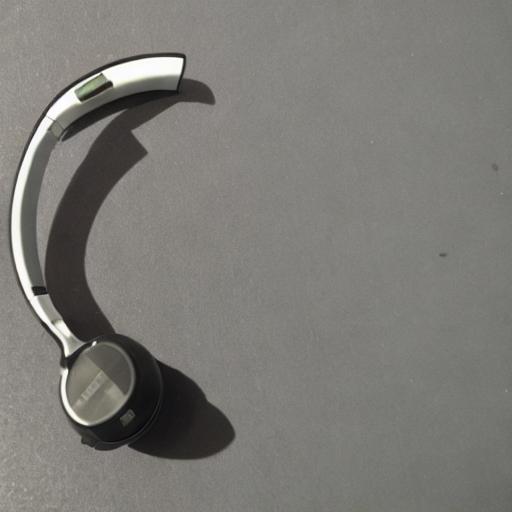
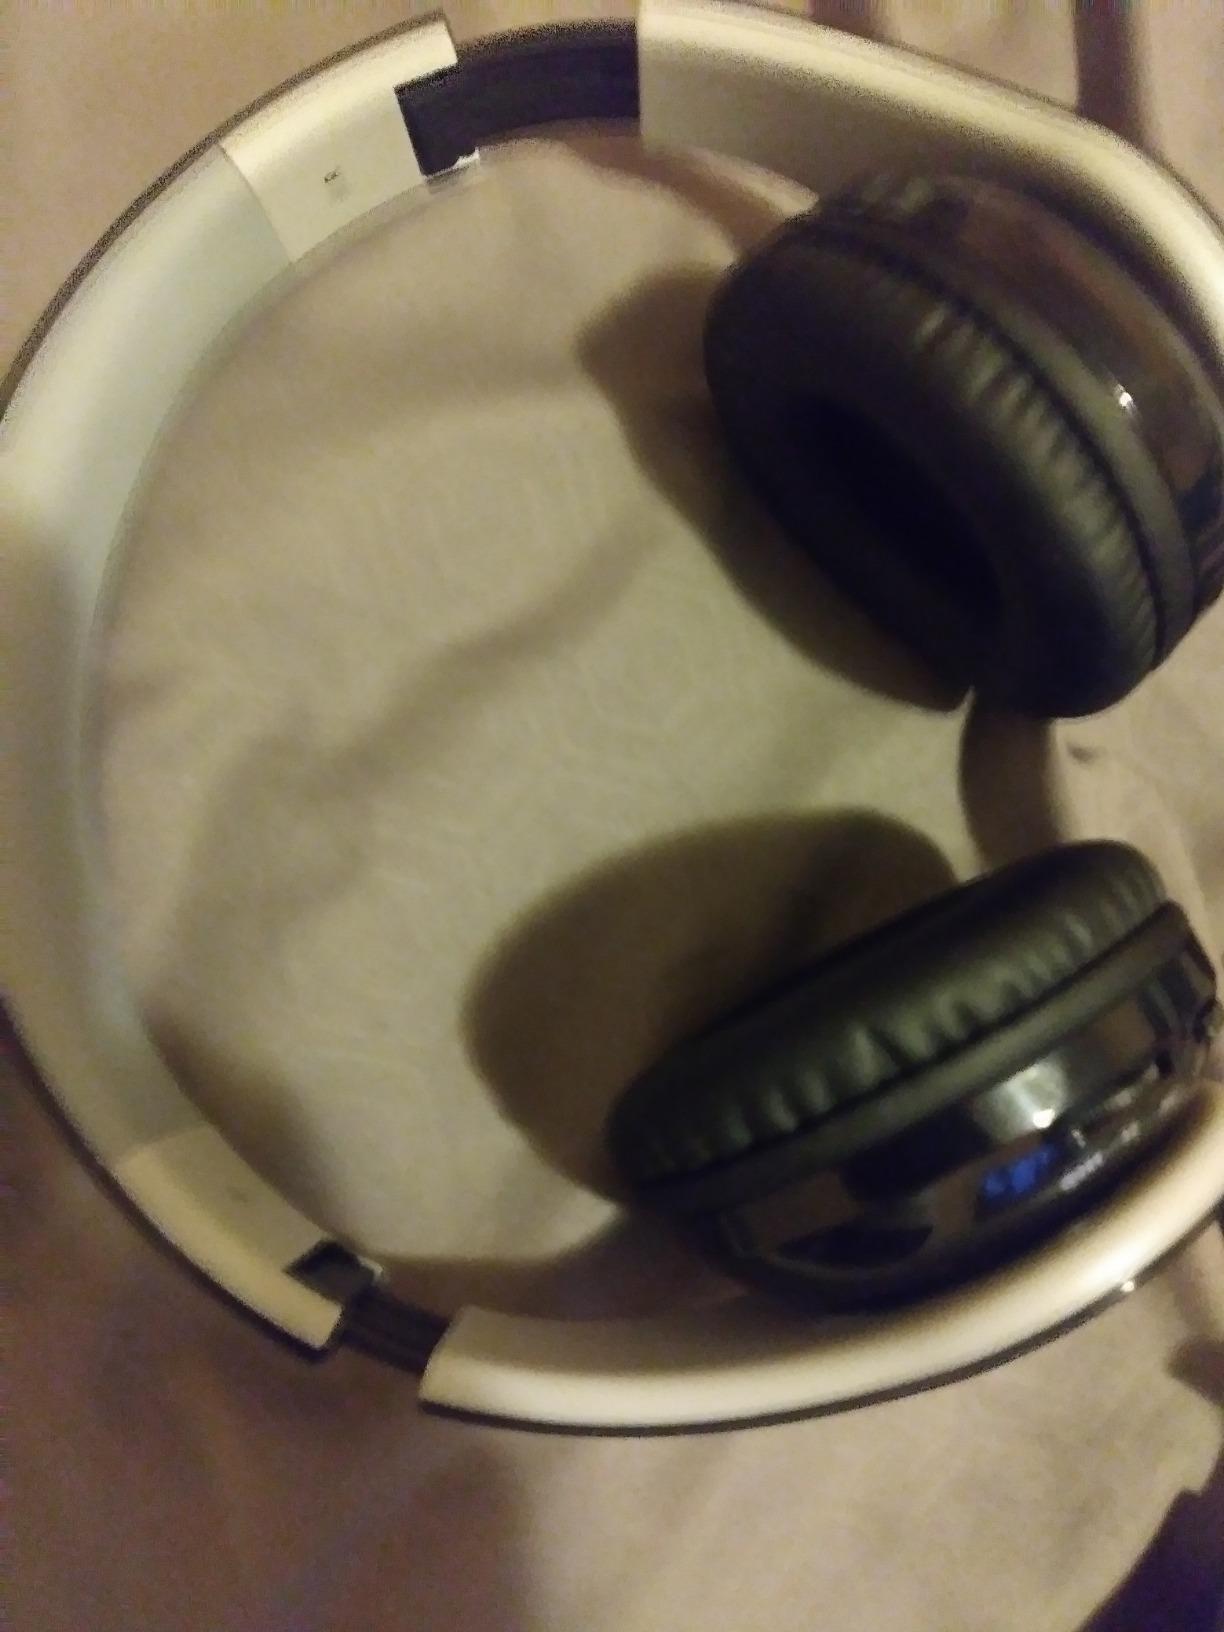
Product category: headphones
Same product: no